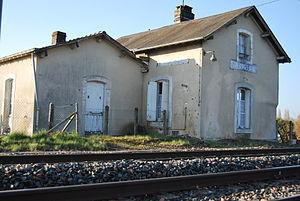
Gare de Saint-Georges-du-Bois dans le département français de la Sarthe, en avril 2010.
Saint-Georges-du-Bois est une commune française située dans le département de la Sarthe en région Pays de la Loire.